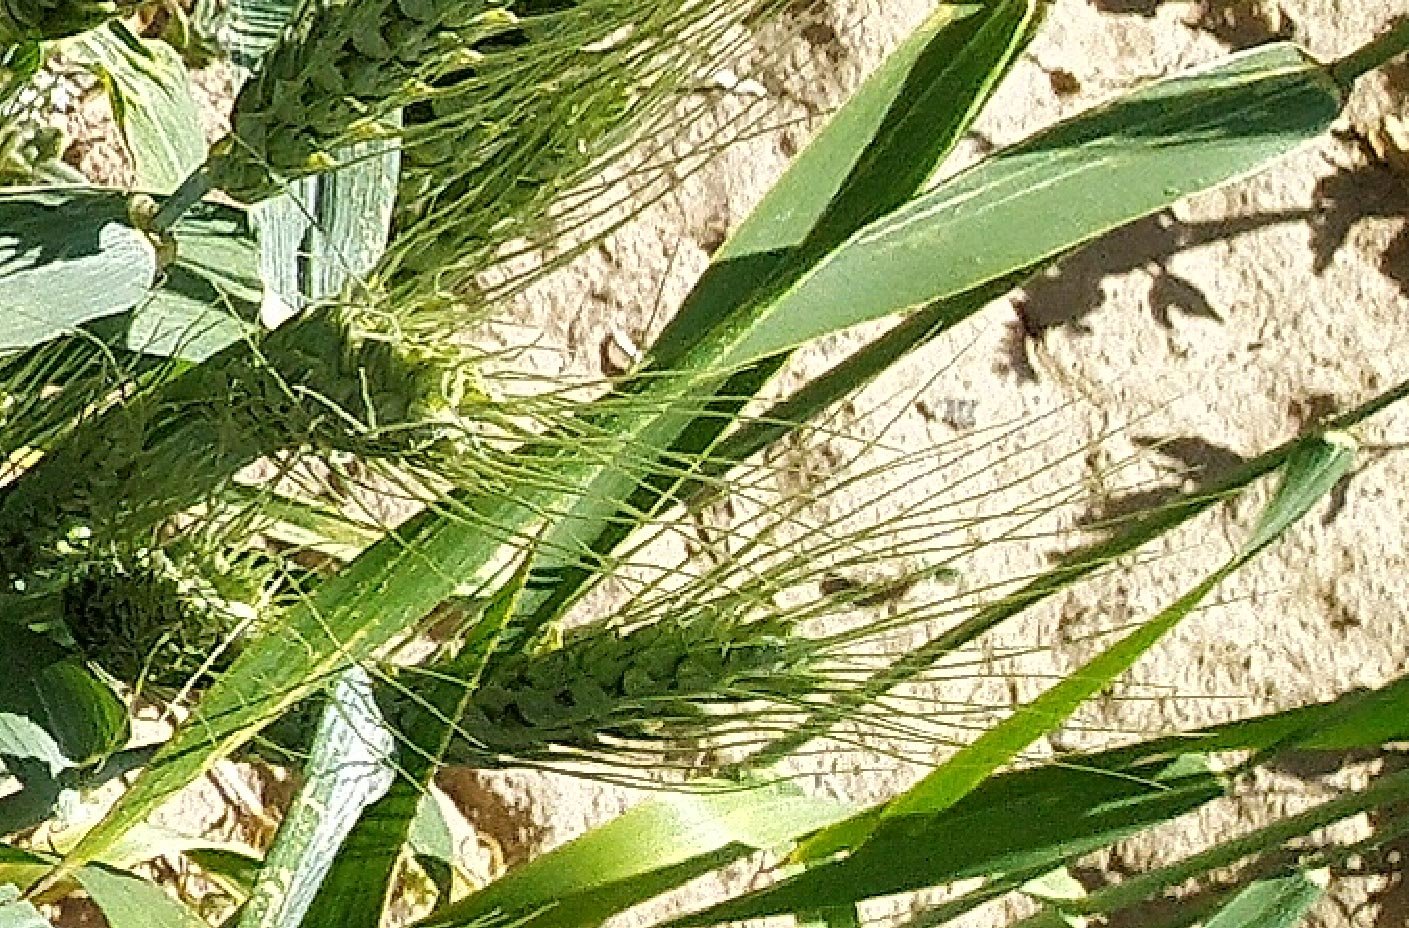
Label: Wheat___Healthy